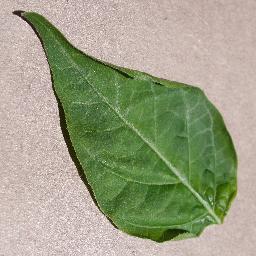
Label: Pepper,_bell___healthy